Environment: real
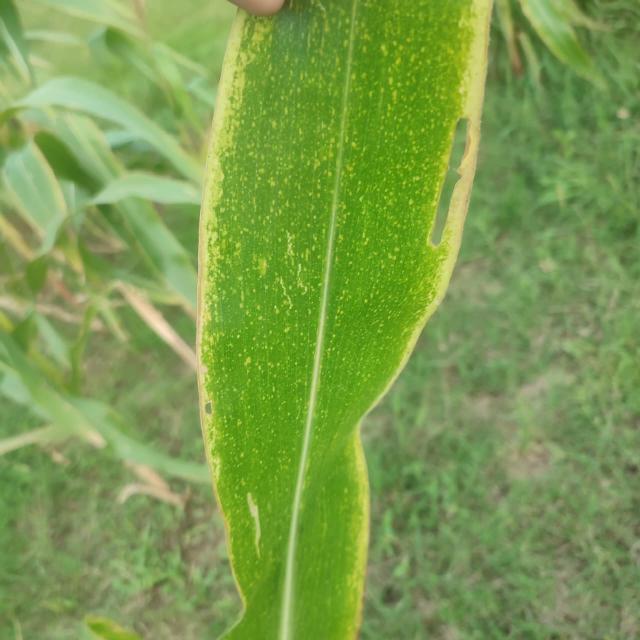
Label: potassium_deficiency